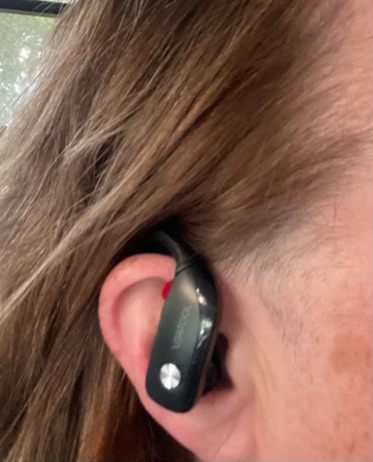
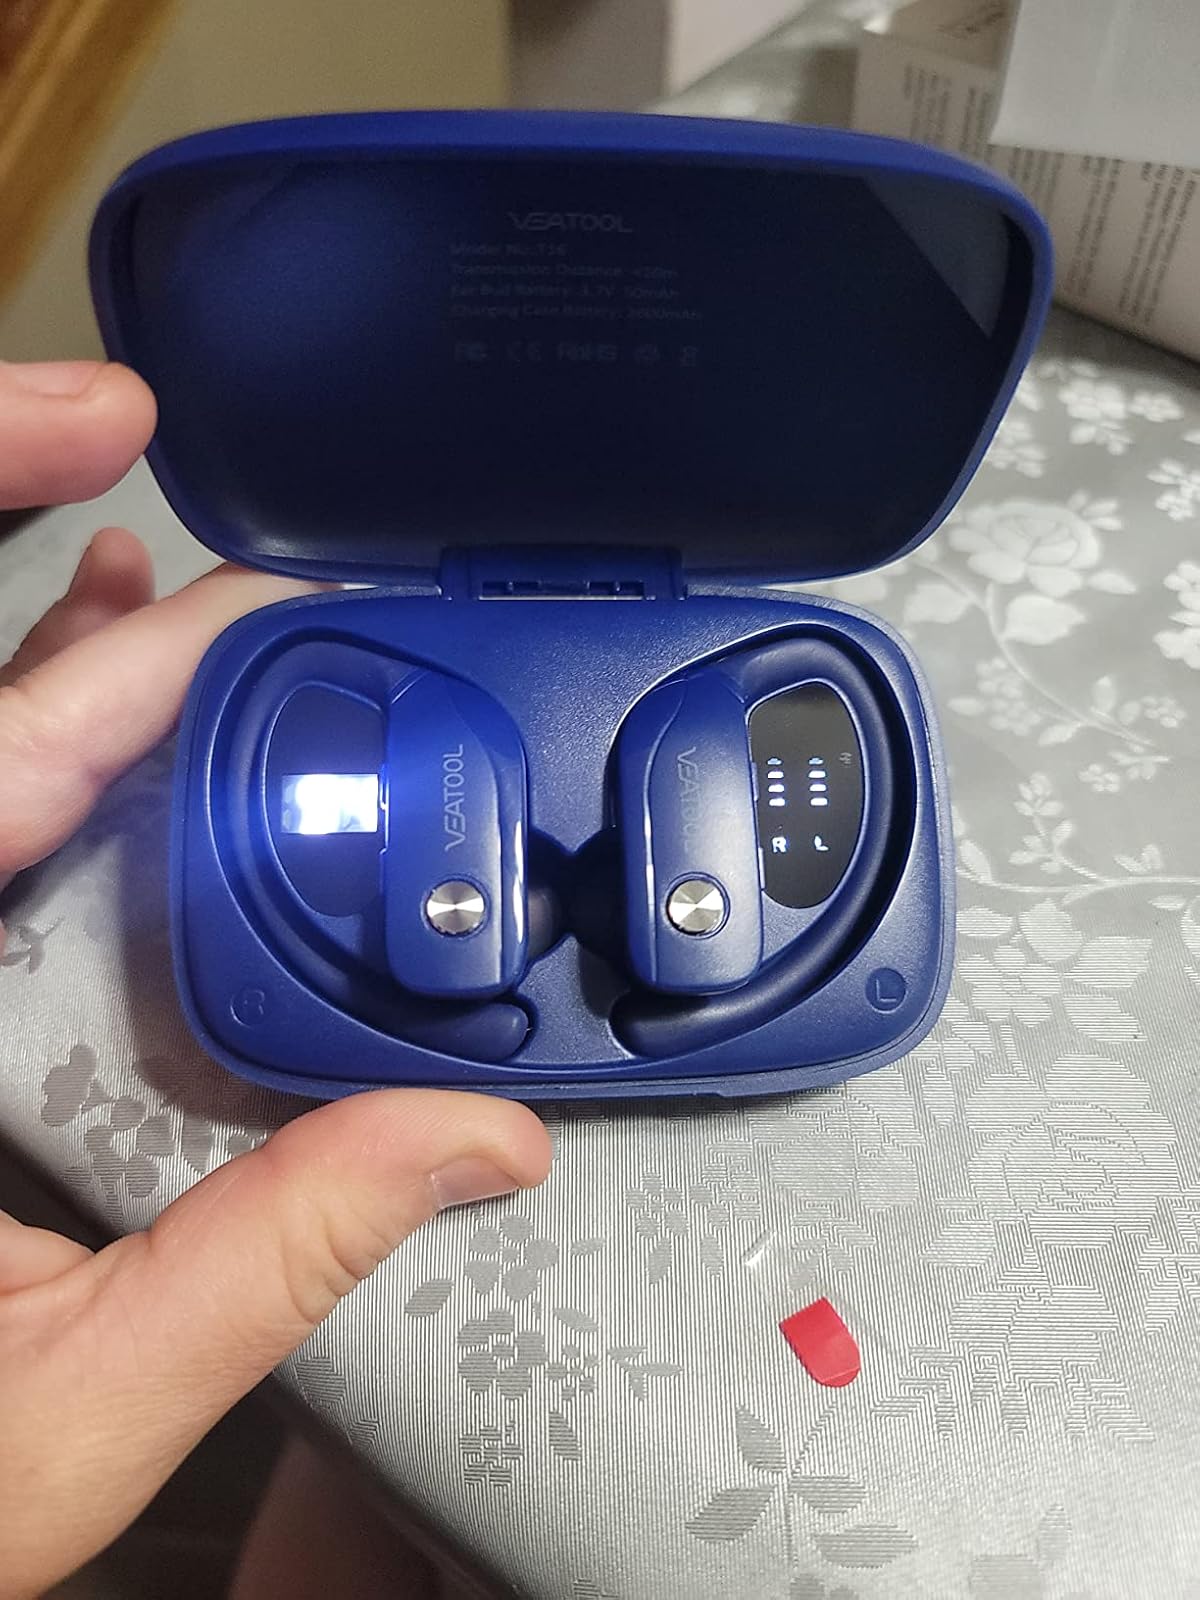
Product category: earbuds
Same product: no